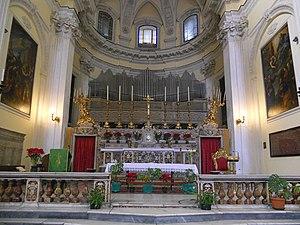
La basilique San Pietro ad Aram est une église de Naples dont l'origine très ancienne date probablement du Iᵉʳ siècle.